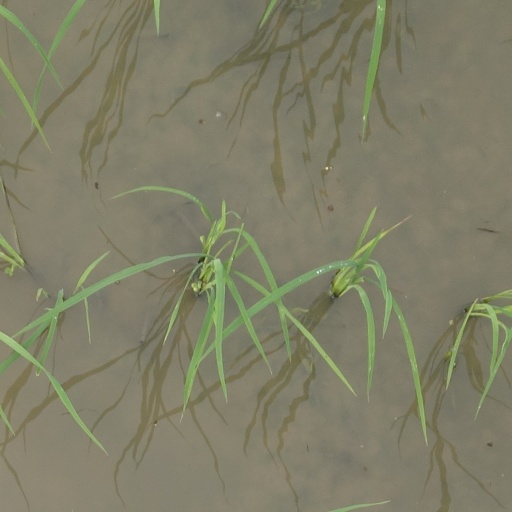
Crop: rice